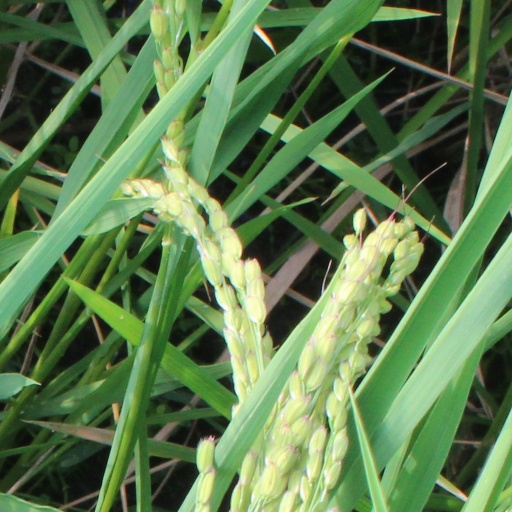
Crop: rice